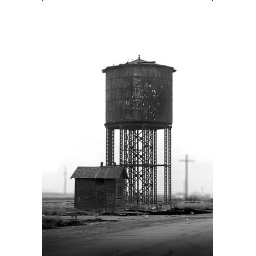
A shed and water tower off of Highway 99 in Central California.